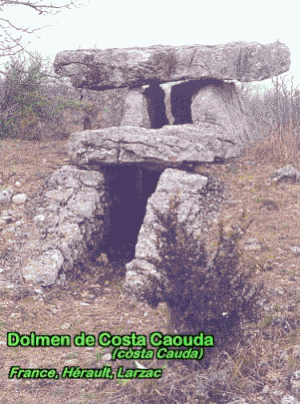
Un dolmen est une construction mégalithique préhistorique constituée d'une ou plusieurs grosses dalles de couverture posées sur des pierres verticales qui lui servent de pieds. Le tout était originellement recouvert, maintenu et protégé par un amas de pierres et de terre nommé tumulus. Les dolmens sont généralement interprétés comme des tombes à chambre, des monuments funéraires ayant abrité des sépultures collectives.